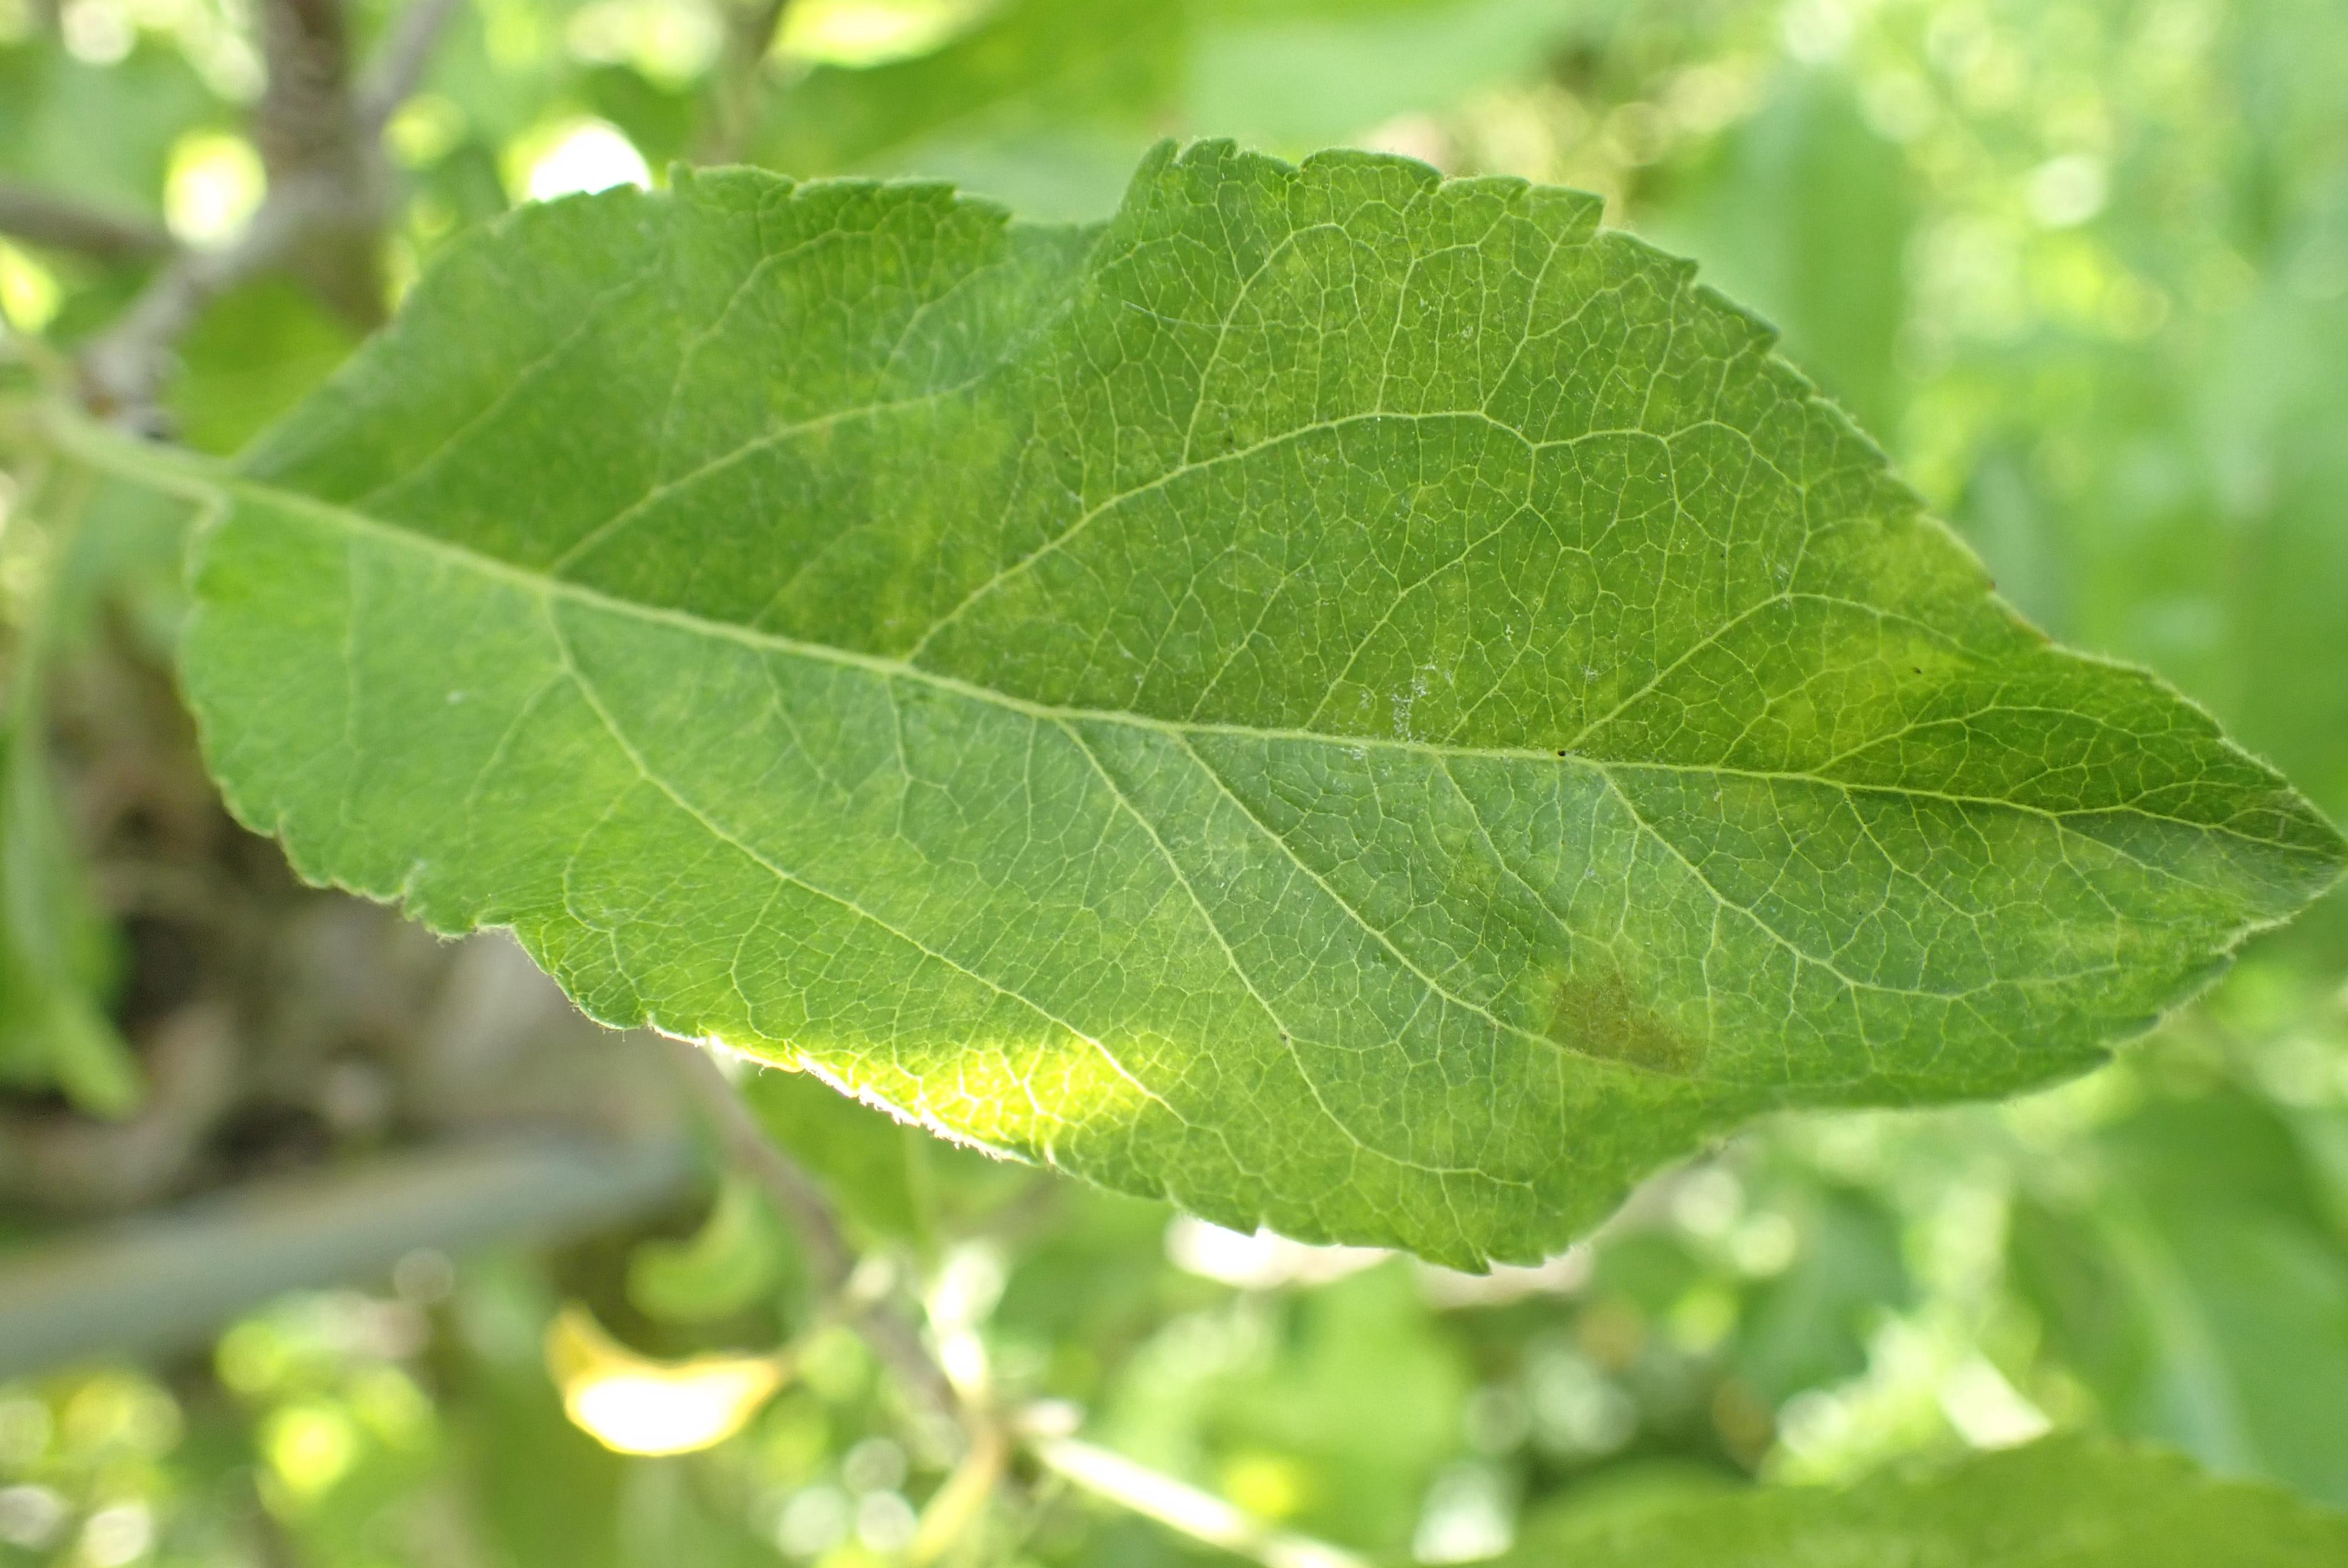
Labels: scab